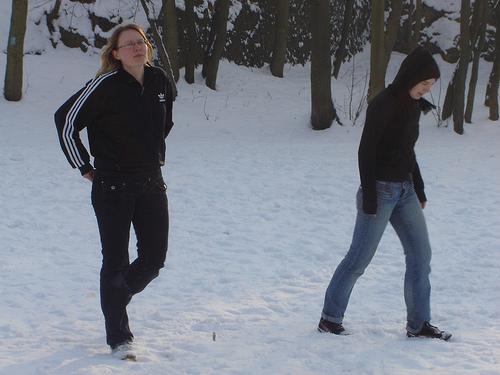
Weather: snow or frosty